Ichitsubo Station

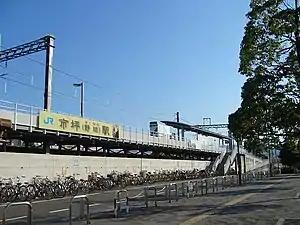
Ichitsubo Station

is a passenger railway station located in the city of Matsuyama, Ehime Prefecture, Japan. It is operated by JR Shikoku and has the station number "U01". The station is also called named after , the name of haiku poet, Masaoka Shiki, who spent his childhood in Matsuyama.